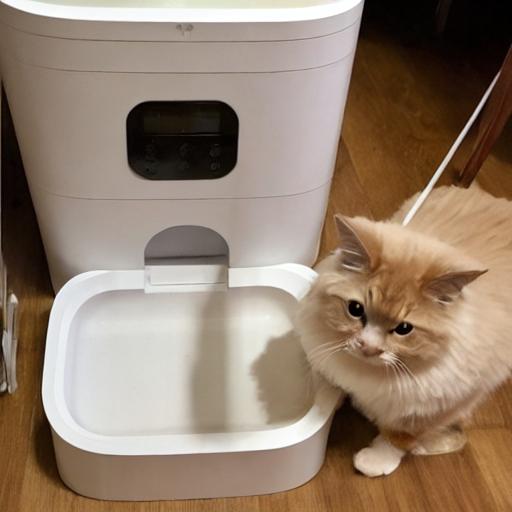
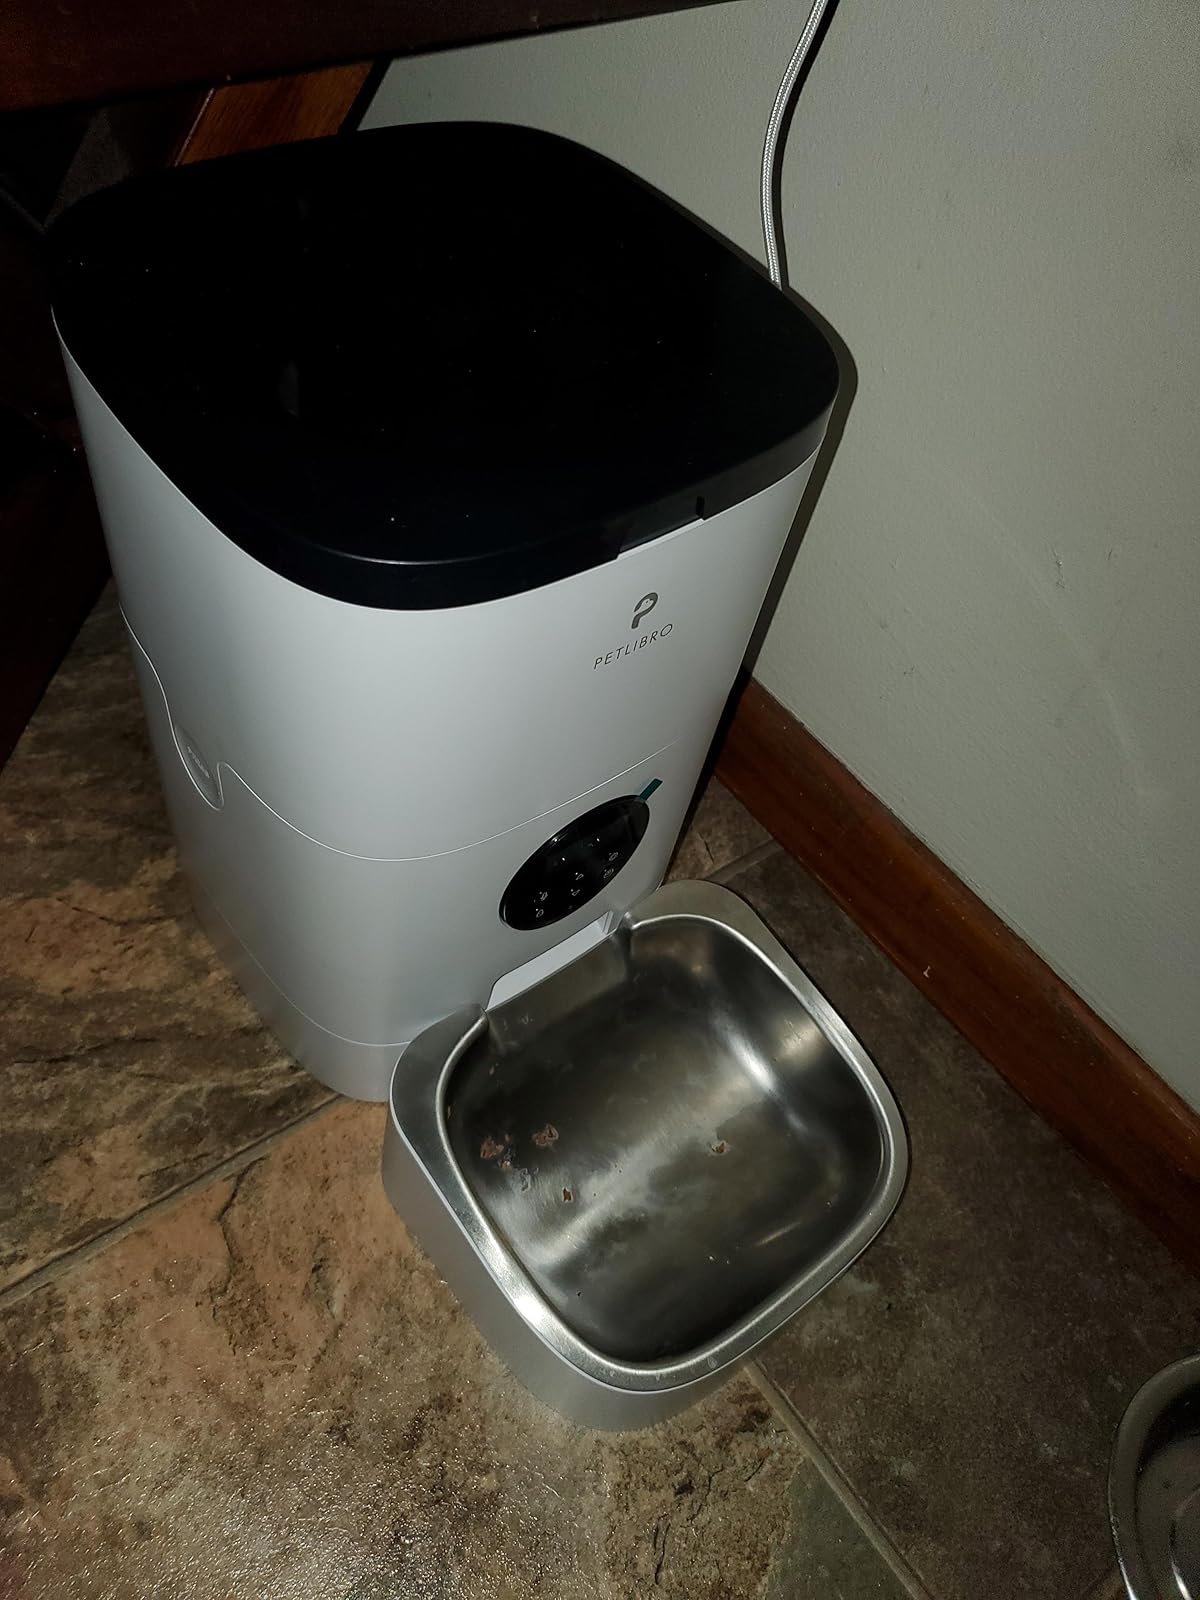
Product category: items_feeder
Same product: no